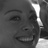
Emotion: happy